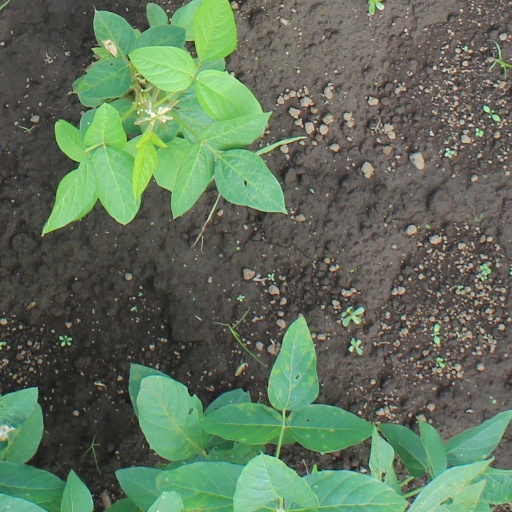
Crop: soybean